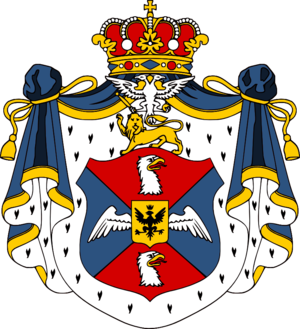
Daniel Petrovitch-Njegos ou Danilo Petrović-Njegoš, connu aussi sous le nom de Daniel Iᵉʳ, né le 25 mai 1826 à Njeguši et mort le 13 août 1860 à Kotor, est prince-évêque puis prince du Monténégro entre 1852 et 1860.